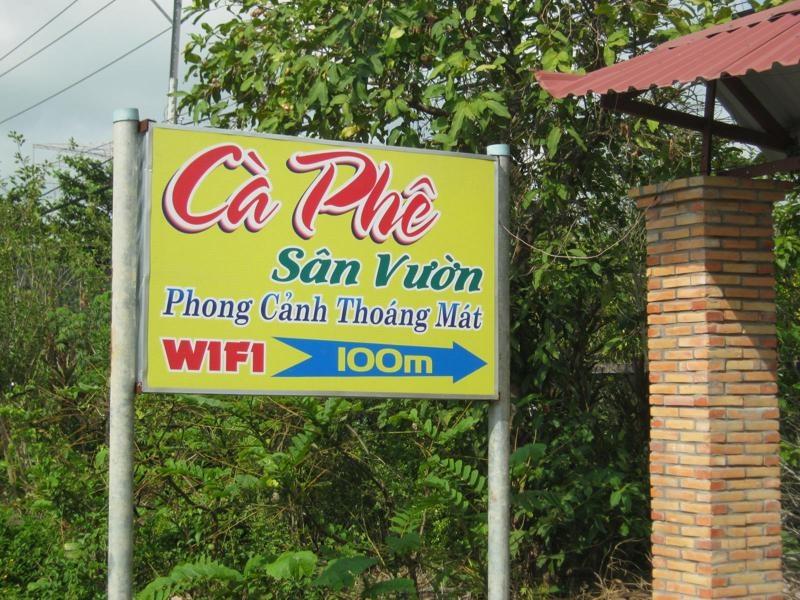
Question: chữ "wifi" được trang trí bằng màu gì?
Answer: chữ "wifi" được trang trí bằng màu đỏ